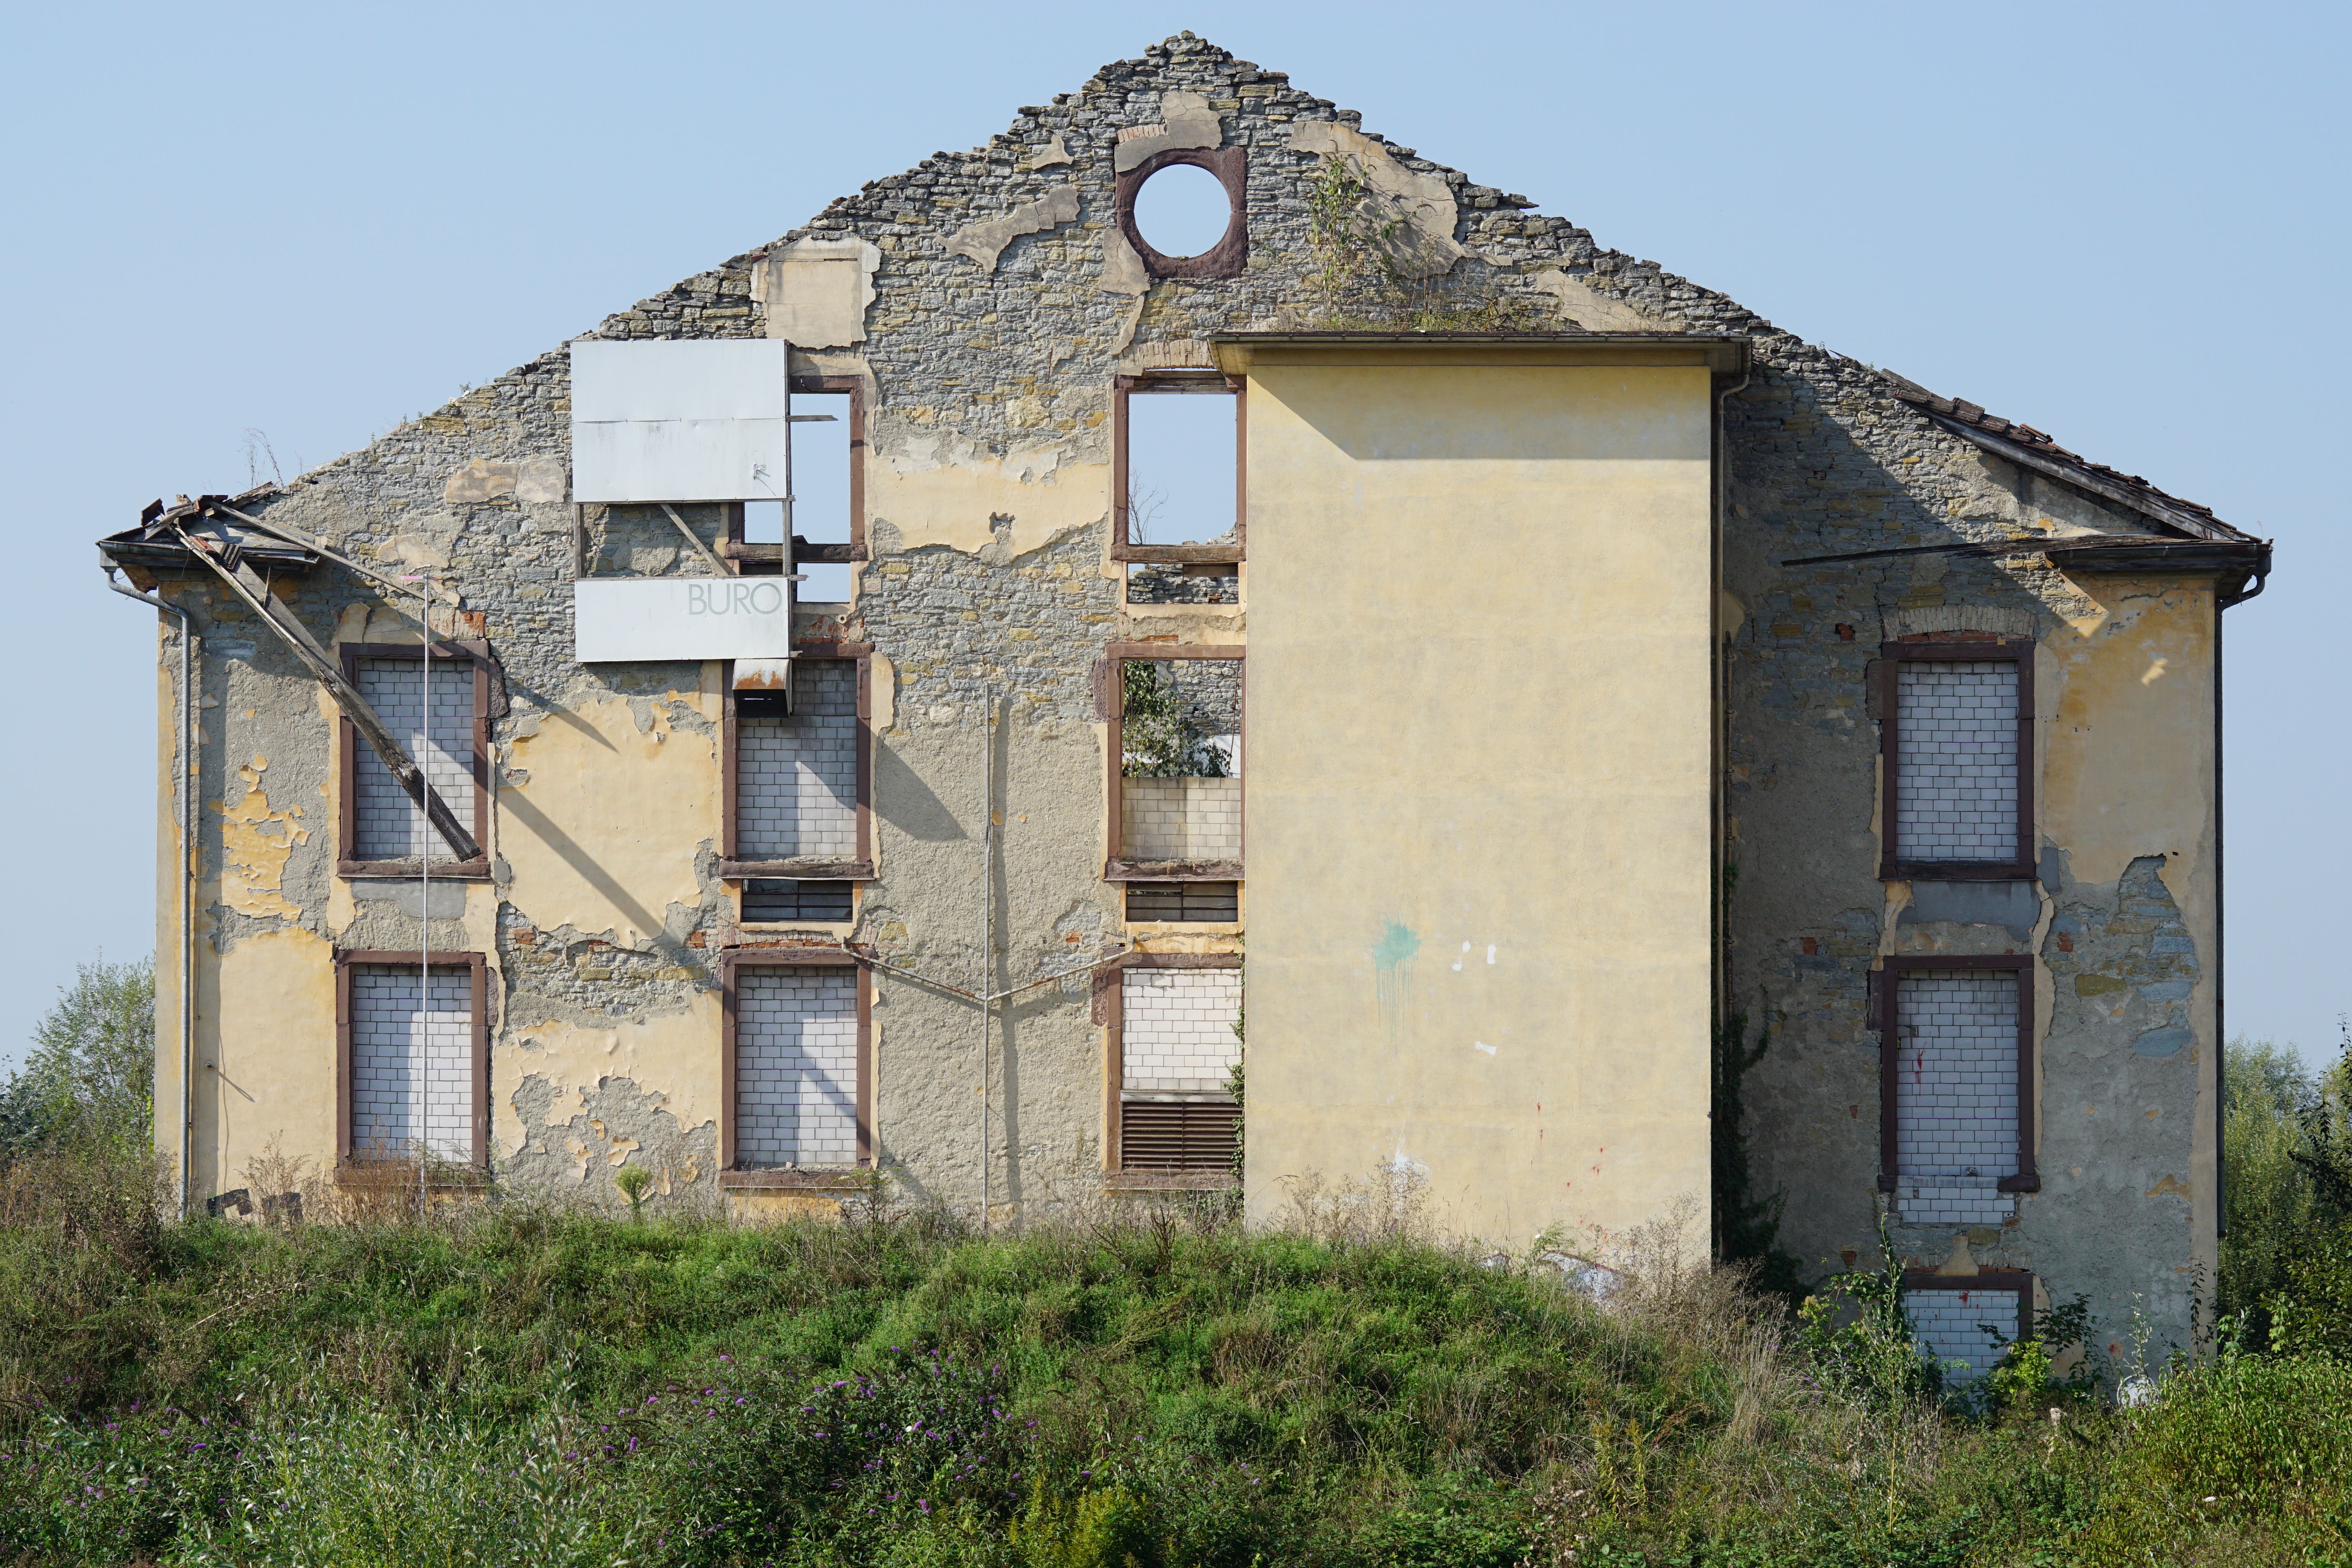
villa, house, building, home, overgrown, village, shack, cottage, facade, spinning, abandoned, property, chapel, industry, decay, ruin, destroyed, farmhouse, estate, transient, leave, real estate, factory building, ailing, rural area, abandoned place, residential area